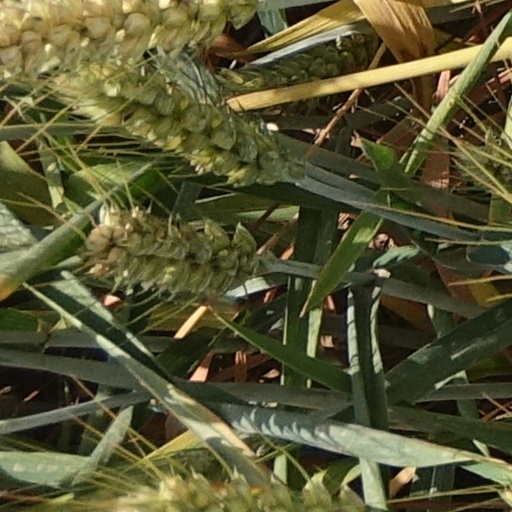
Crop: wheat